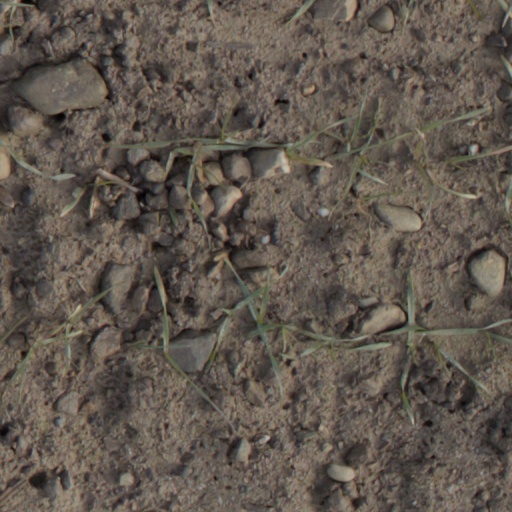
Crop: wheat